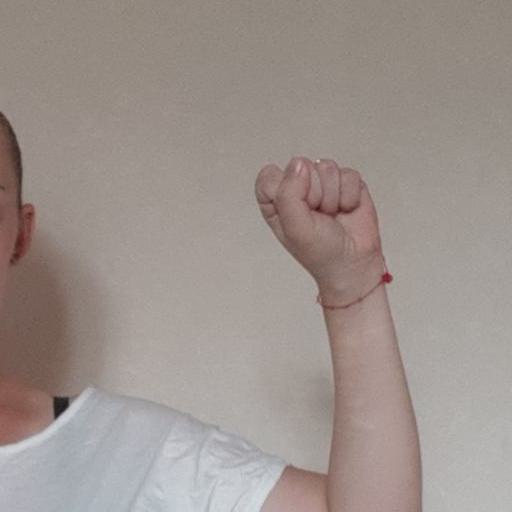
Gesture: fist